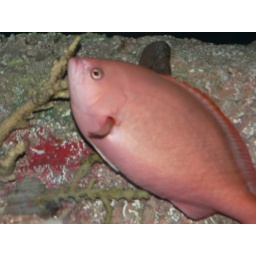
fish rubbing up against the rock in the tank.. he waited for me to take his pict.